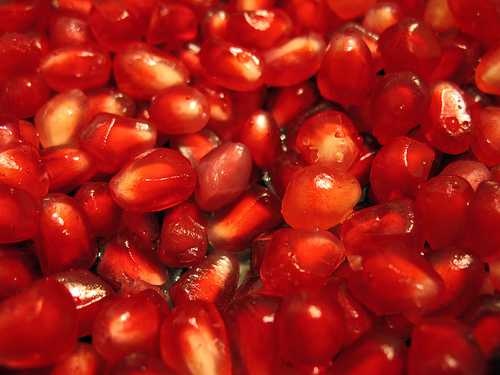
Label: Pomegranate